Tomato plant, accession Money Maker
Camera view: tilt-top (135 deg); turntable rotation: 210 degrees
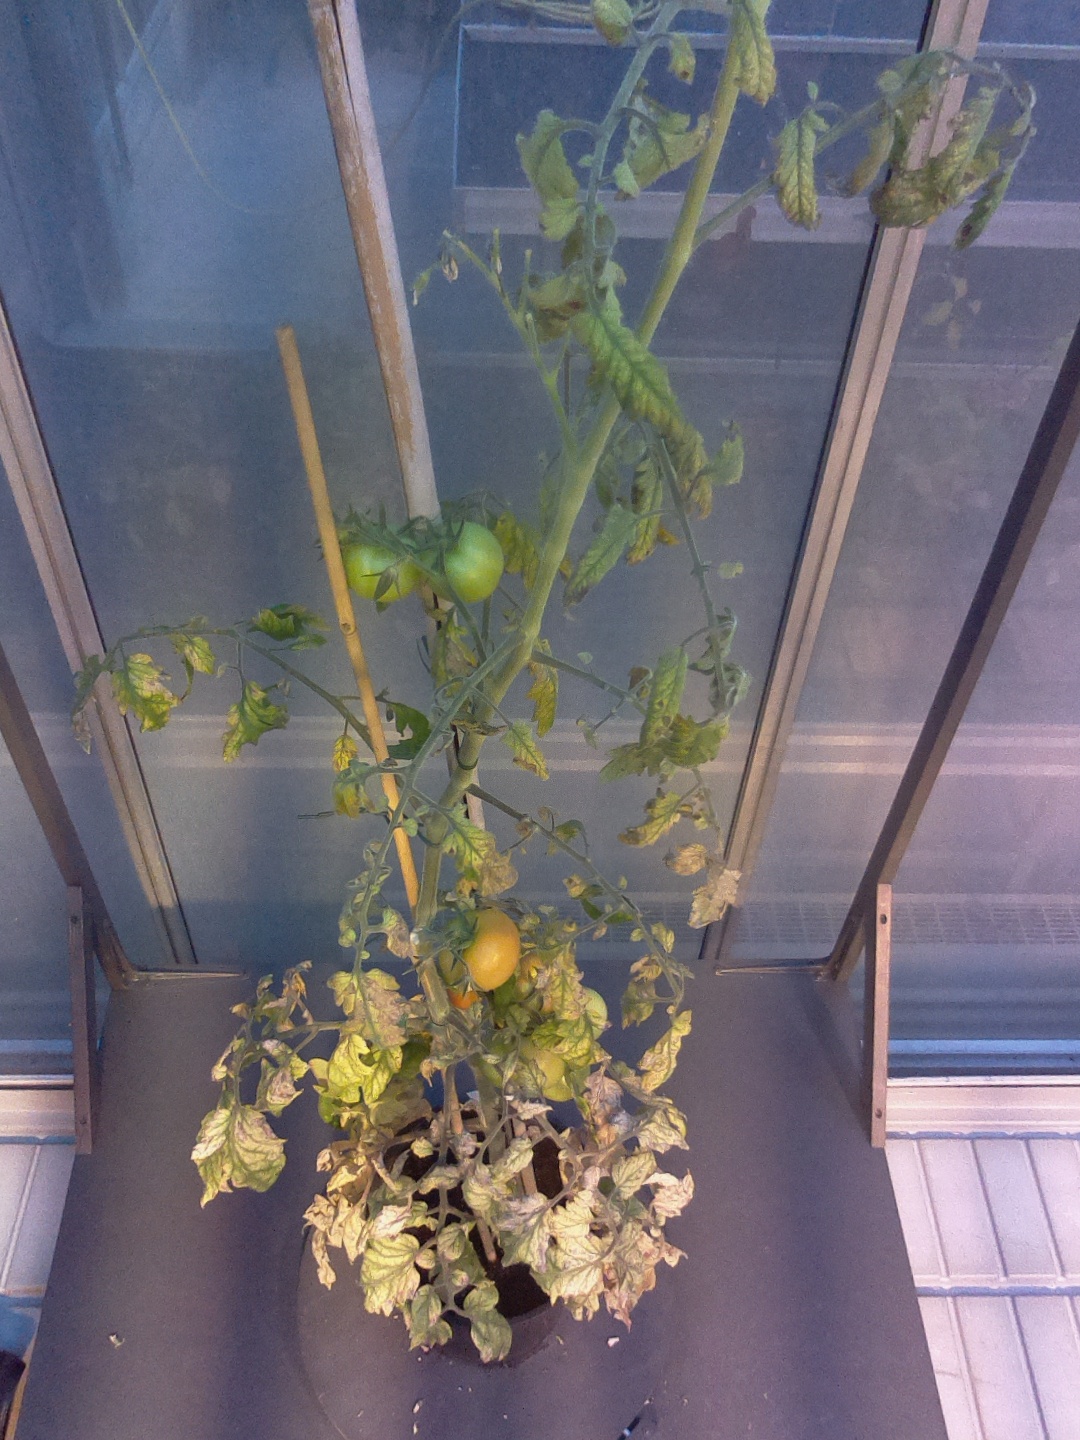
BBCH growth stage 81: 10%-20% of fruits show typical fully ripe color